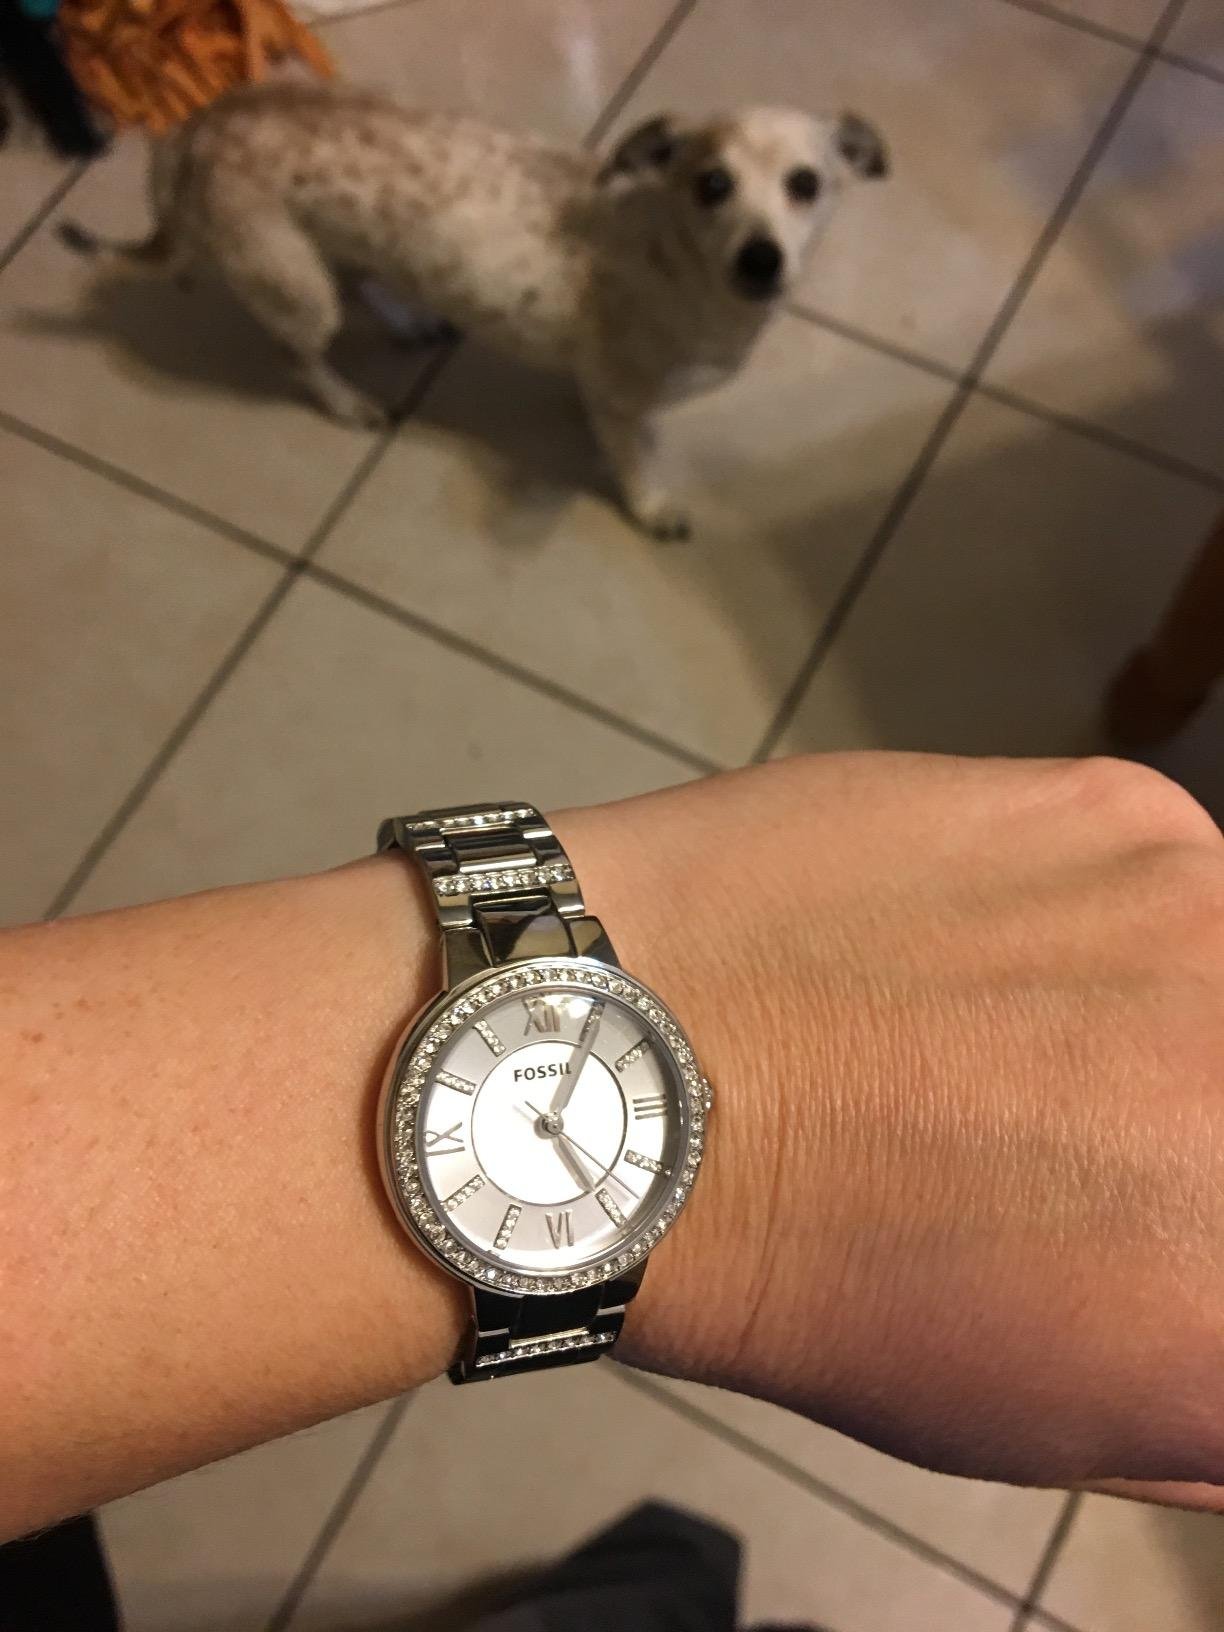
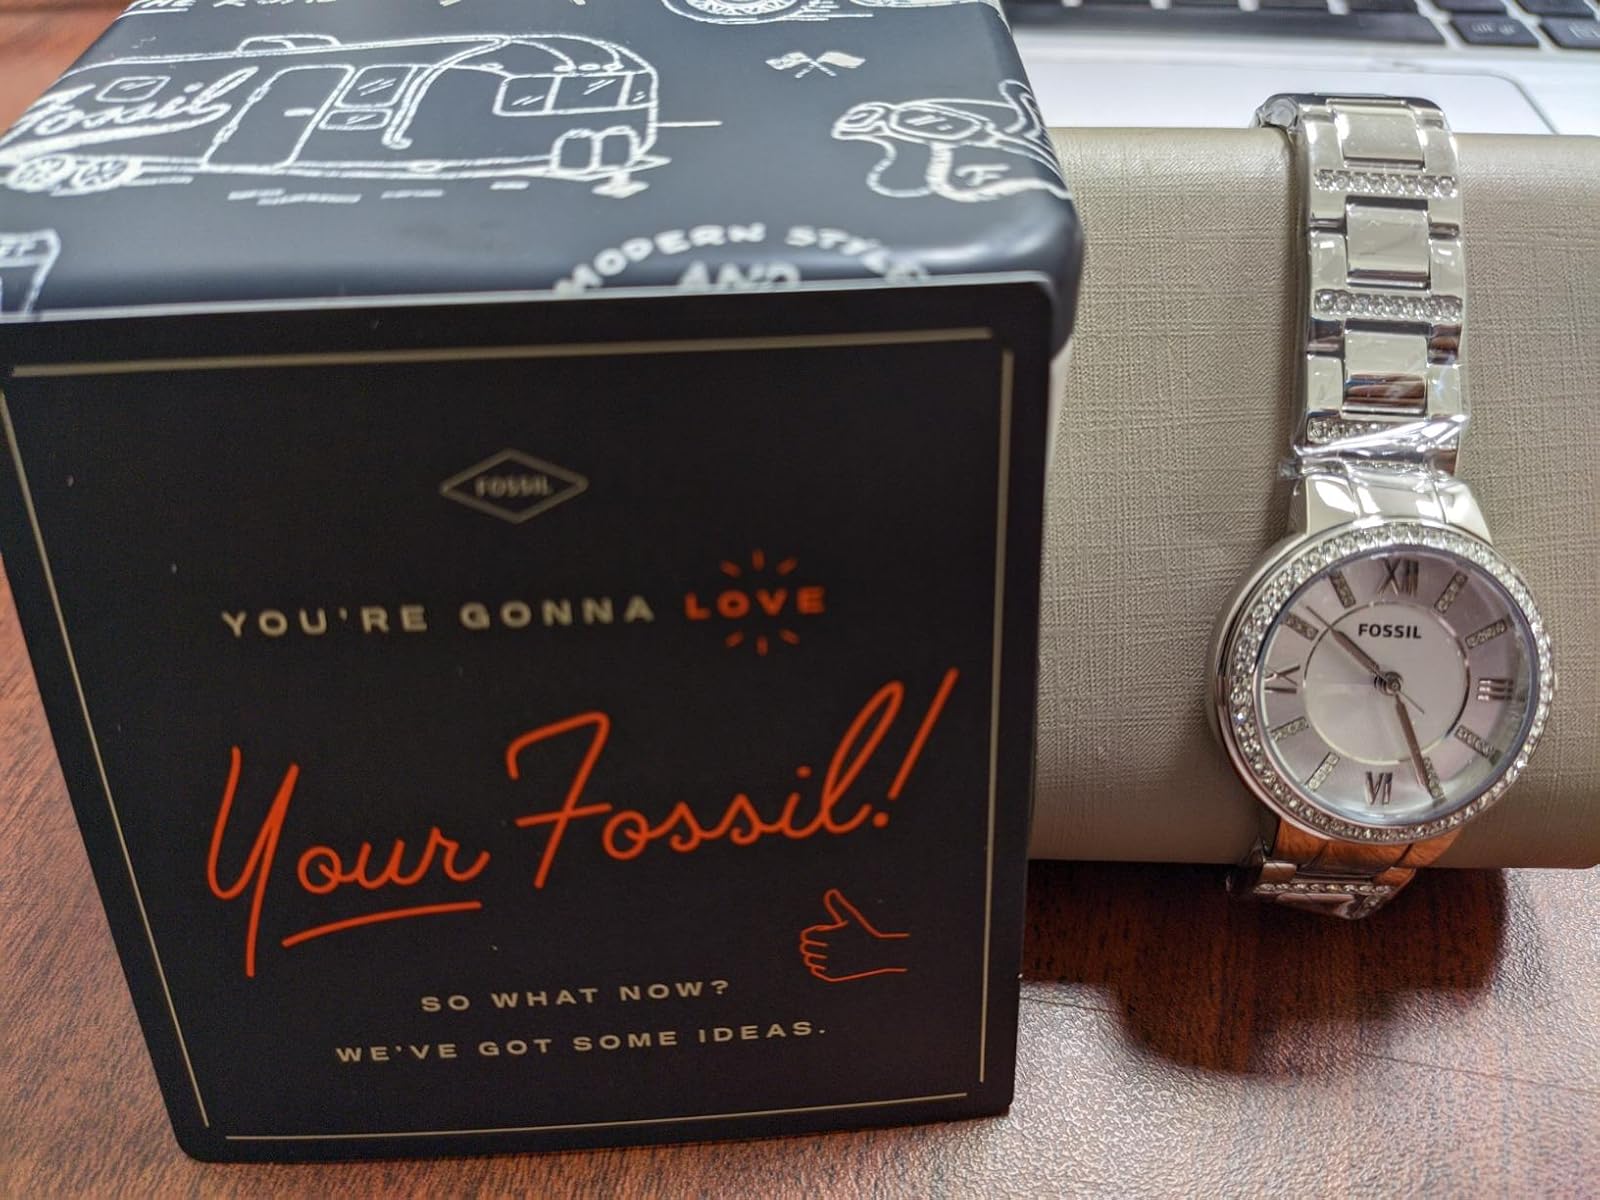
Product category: accessories_watch
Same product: yes